Nusantara (city)

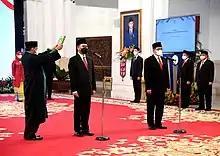
Inauguration of the head and deputy head of Nusantara Capital City Authority on 10 March 2022.

On 23 August 2019, Widodo formally ratified the plan, Widodo made an announcement about moving the capital city to Kalimantan during his state address in parliament seven days earlier. In early September 2021, the bill for capital relocation was completed. On 29 September 2021, the Widodo administration submitted an omnibus bill for the capital relocation to the House of Representatives (the lower house of Indonesian legislature). Amongst many items prescribed in the bill, it contained the plan for the formation of a Capital City Authority, a special agency responsible for the new capital and answering to the President. It would regulate how the Capital Authority will manage its funding, taxation, retribution, and assets.